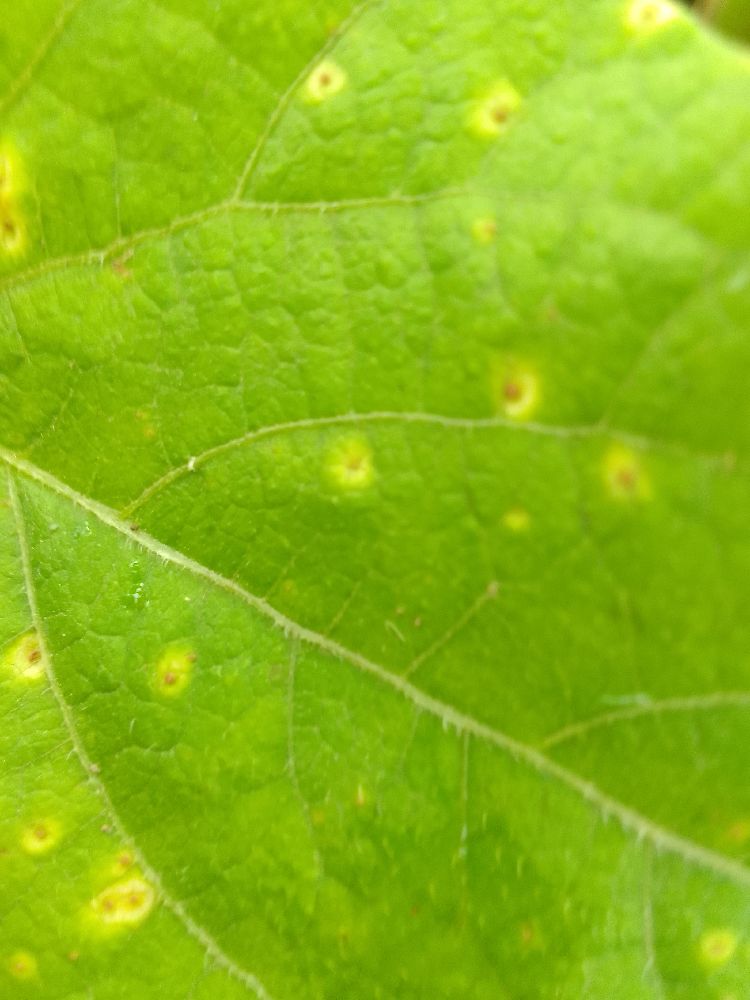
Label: rust